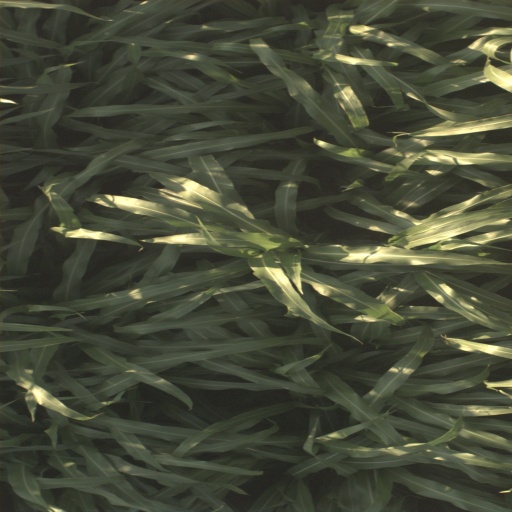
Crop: sorghum